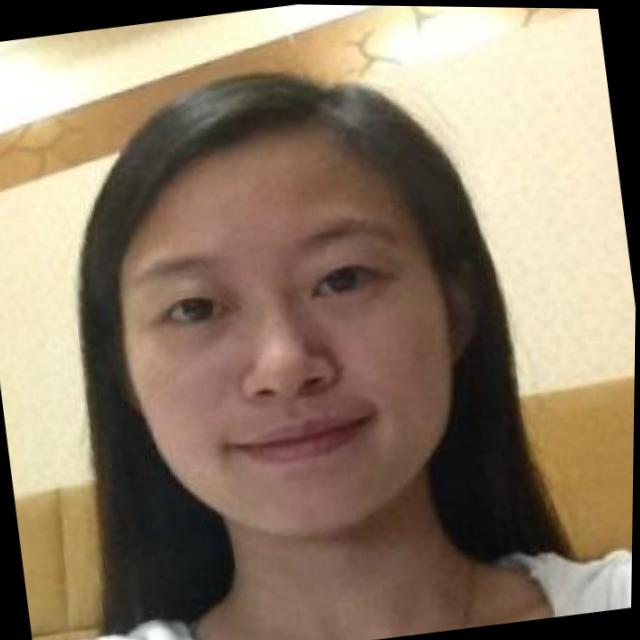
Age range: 21-44